Seaforth Barracks

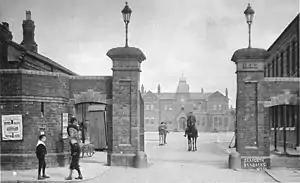
Seaforth Barracks

Seaforth Barracks was a military installation at Seaforth in Merseyside.